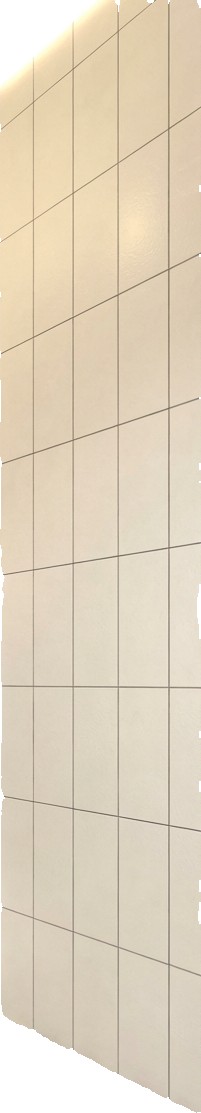
Surface category: wall